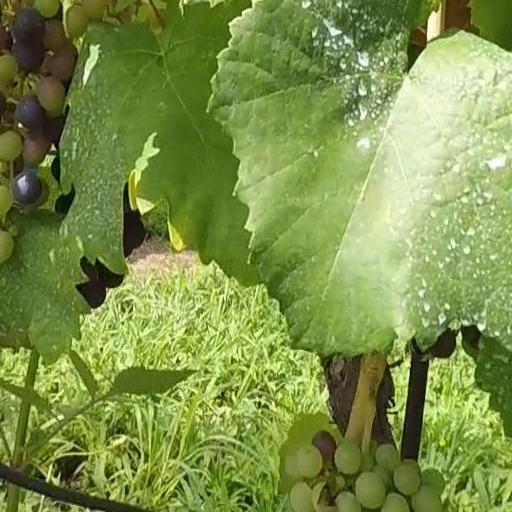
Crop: grape